Drone Racing League

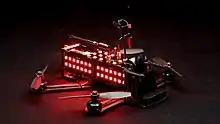
Racer2

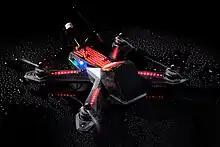
Racer3

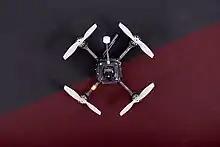
RacerX

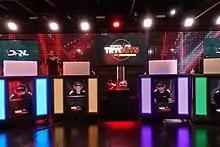
2018 Swatch DRL Tryouts at Microsoft Studios on Fifth Avenue in NYC

Horbaczewski claims that at its core, DRL is a technology company. DRL's expert engineers hand-built a fleet of identical racing drones, developed a proprietary radio system to enable DRL drones to race through large scale courses through eight feet of concrete, and created a realistic drone racing sim, the DRL Simulator.